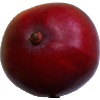
Label: Mango Red 1